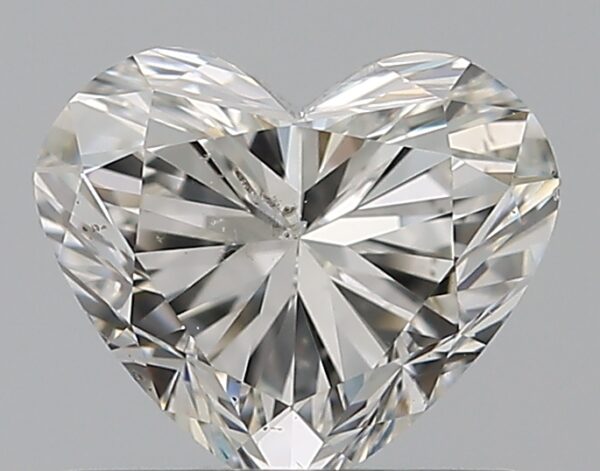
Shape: heart
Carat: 0.7
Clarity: SI1
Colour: H
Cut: EX
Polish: EX
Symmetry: EX
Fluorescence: F
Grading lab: GIA
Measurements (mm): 5.31 x 6.2 x 3.75